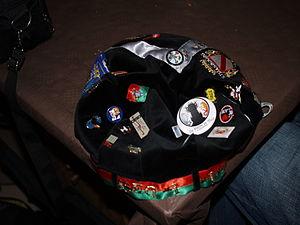
Faluche d'un étudiant alsacien
La faluche est la coiffe traditionnelle des étudiants de France. Introduite en France en 1888, elle remplace la toque doctorale datant du Moyen Âge. C'est un béret de velours noir orné de rubans de couleurs et d'insignes.